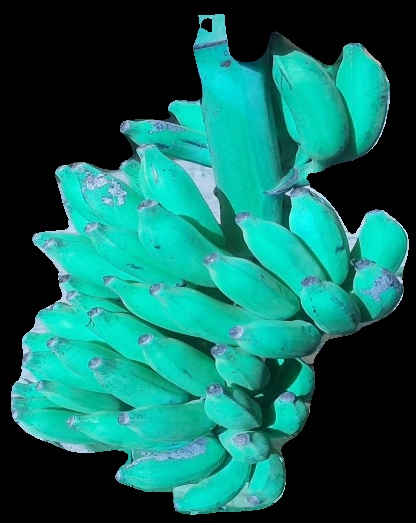
Variety: elakki-bale
Grade: grade3